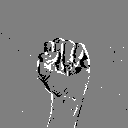
ASL letter: s